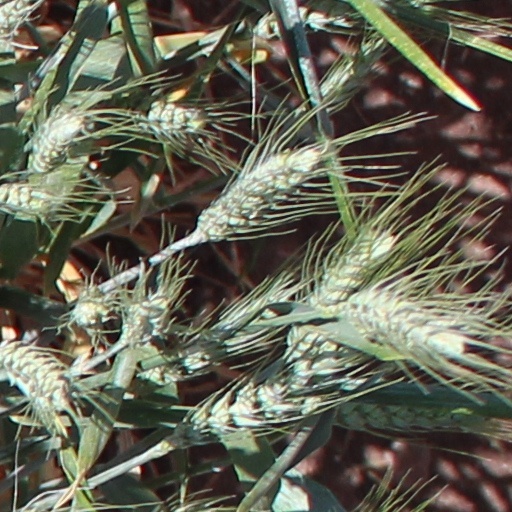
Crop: wheat